A Friend in London

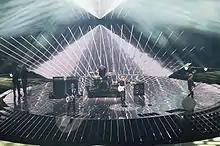
A Friend in London at Eurovision

A Friend in London was a Danish pop rock and rock band that represented Denmark in the Eurovision Song Contest 2011 in Düsseldorf, Germany, with the song "New Tomorrow" and took fifth place in the final with 134 points. The group announced their split in 2014.